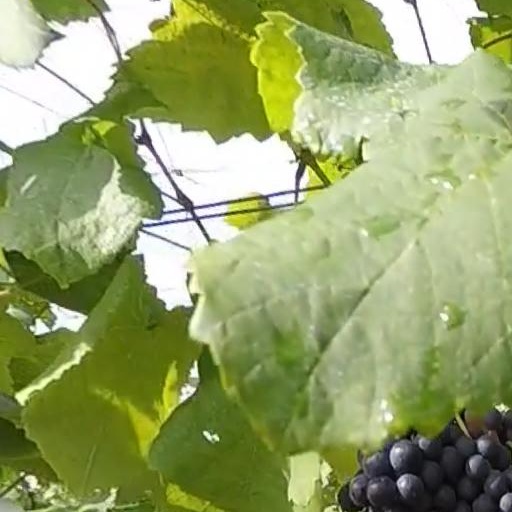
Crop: grape